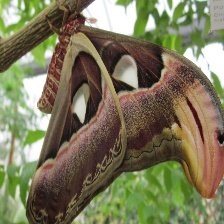
Species: ATLAS MOTH